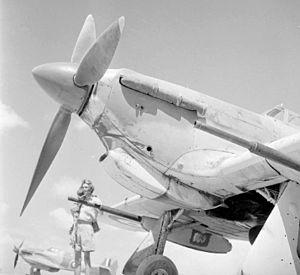
Le Vickers Catégorie « S » est un canon de 40 mm équipant les avions de guerre britanniques destinés à attaquer les cibles au sol durant la Seconde Guerre mondiale.